List of centers and research institutes at George Washington University

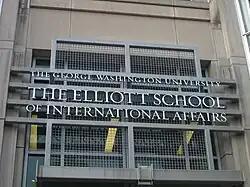
Several centers and research institutes are part of GW's Elliott School of International Affairs.

A number of research centers and institutes are based at George Washington University (GW), a university in the Washington, D.C., in the United States. Among these are: